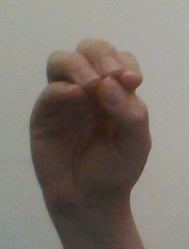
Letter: ha